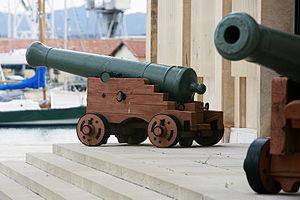
Canon de marine à l'entrée de la Préfecture maritime de Toulon